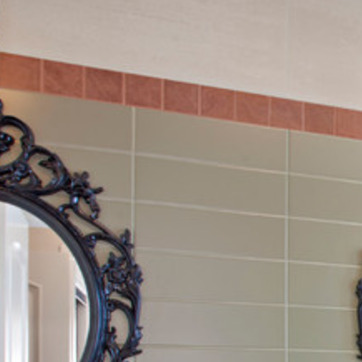
Material: tile